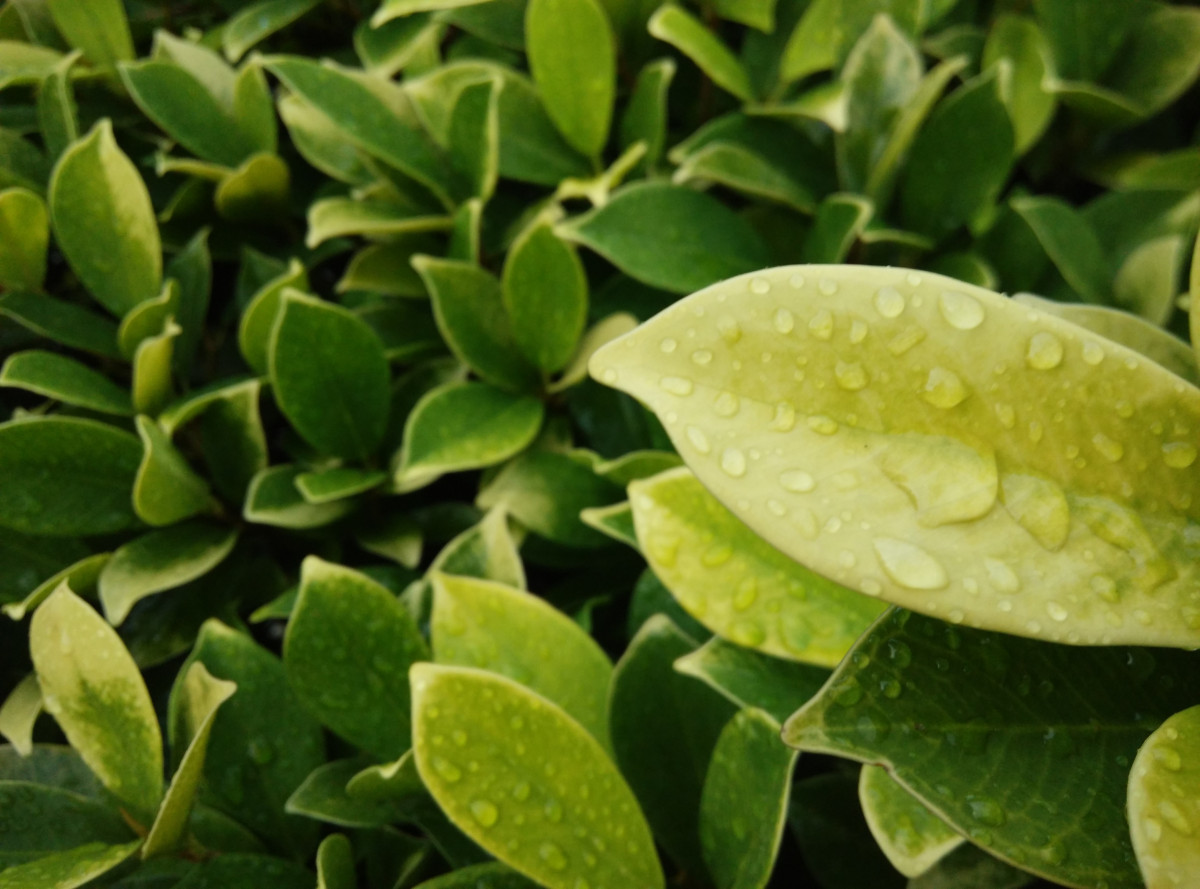
Tags: flower, green, produce, evergreen, botany, flora, shrub, flowering plant